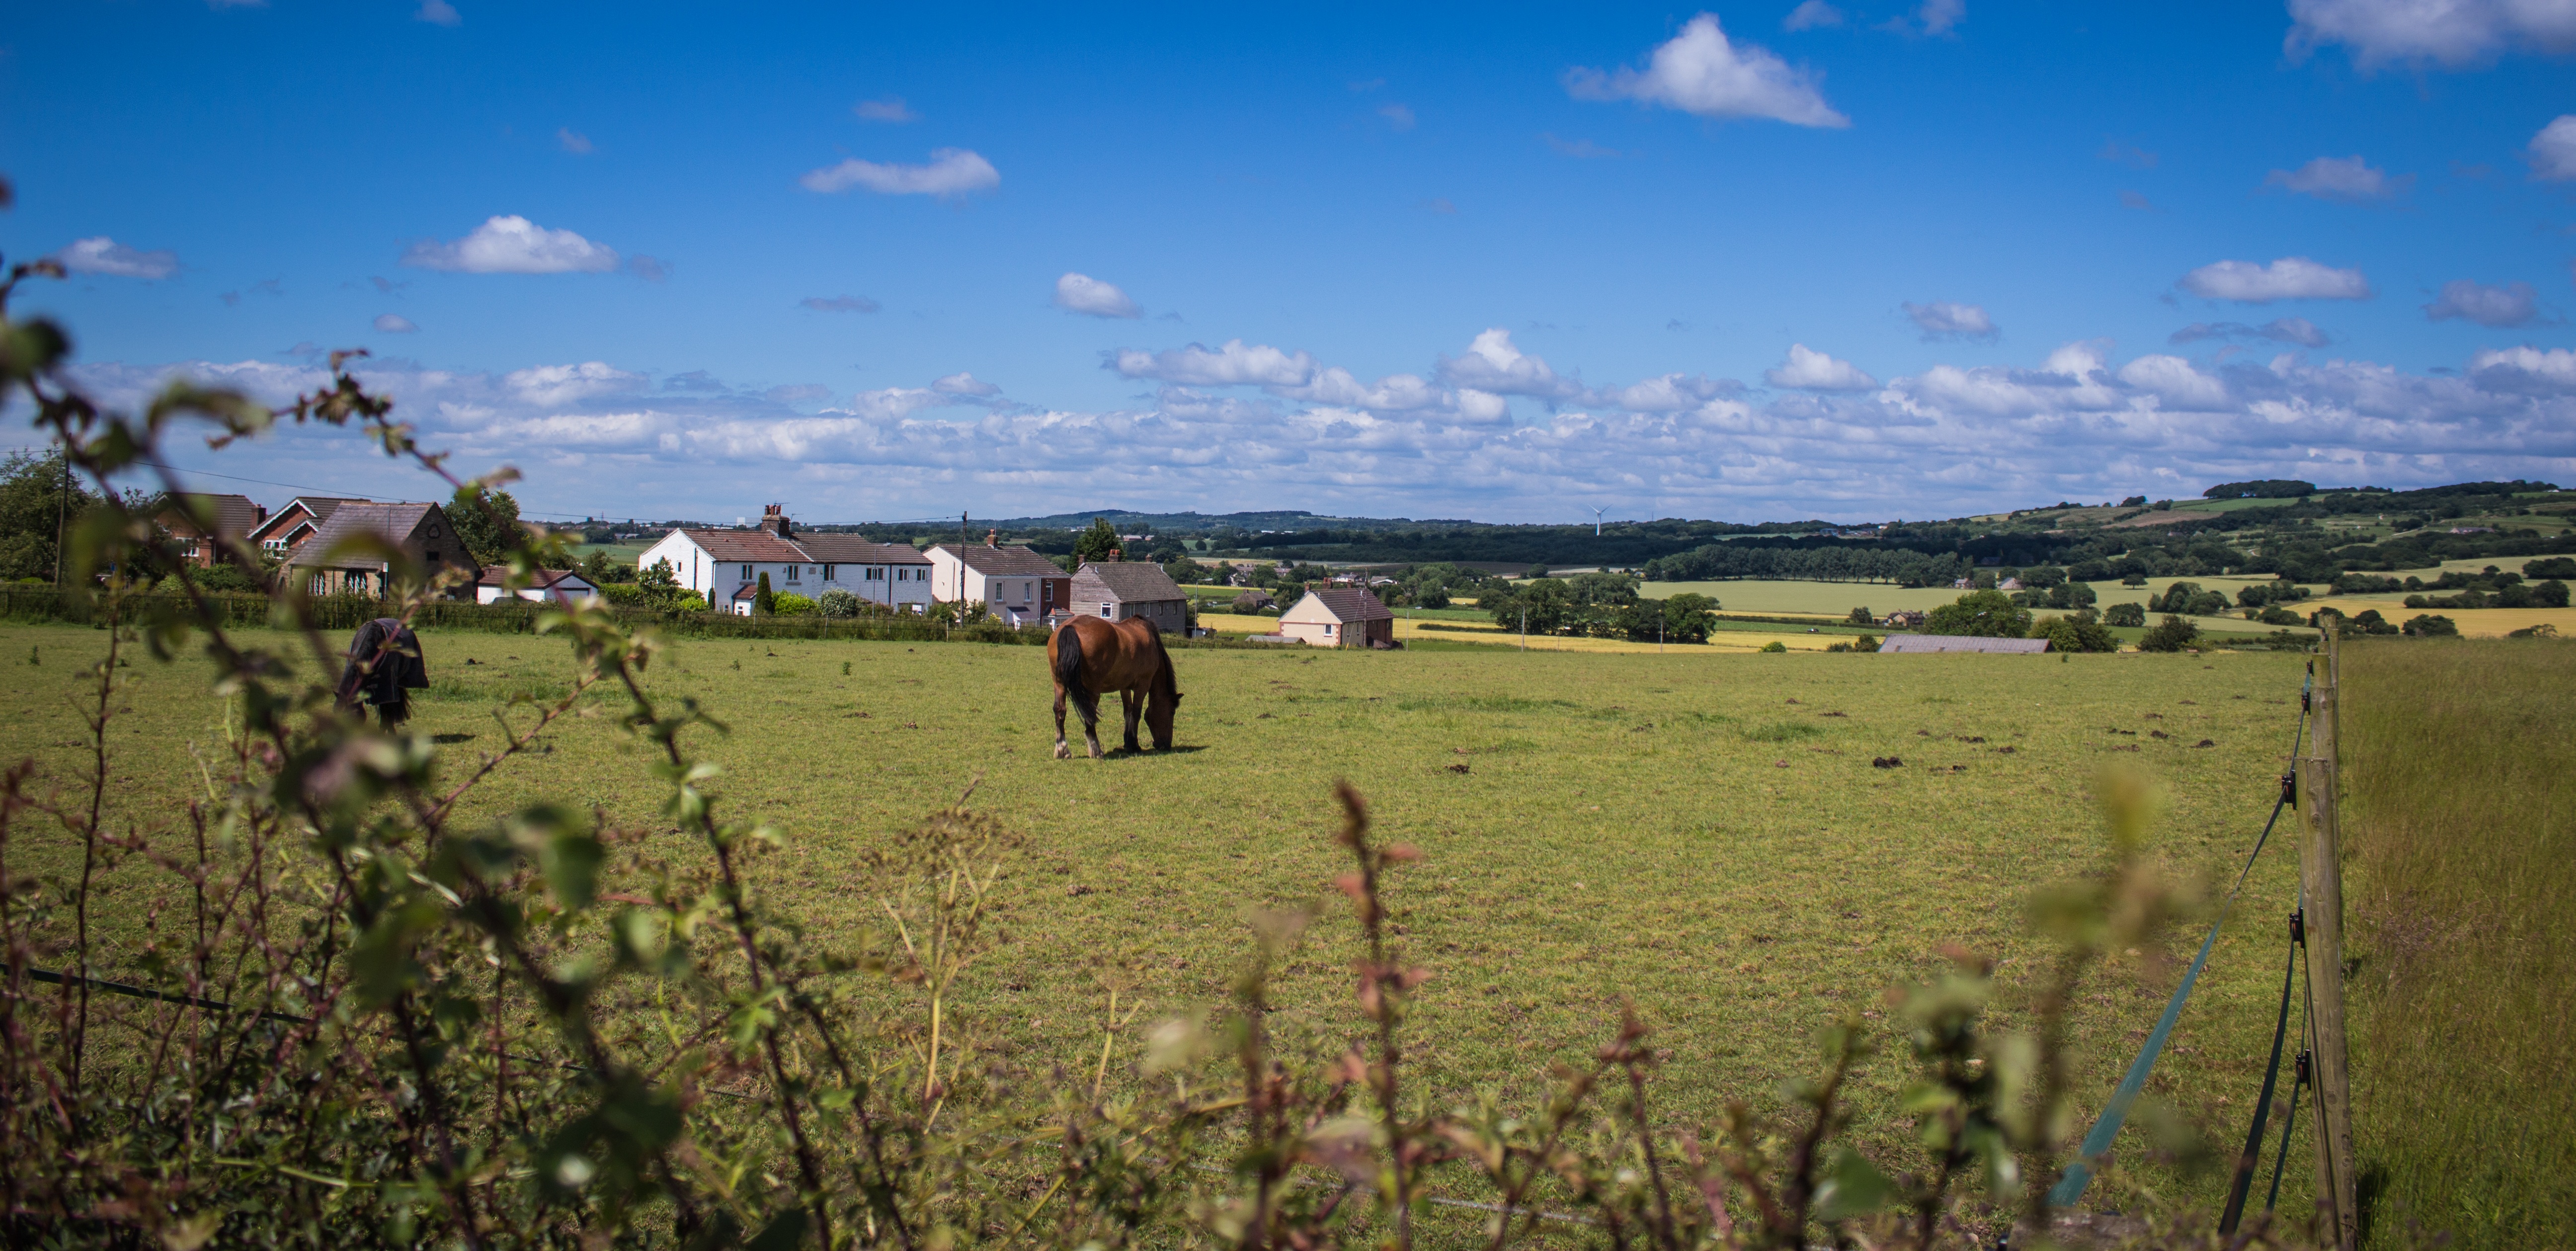
landscape, grass, field, farm, meadow, prairie, hill, summer, pasture, grazing, ranch, horse, blue, agriculture, savanna, plain, farm land, outdoors, clouds, grassland, plateau, habitat, ecosystem, steppe, rural area, natural environment